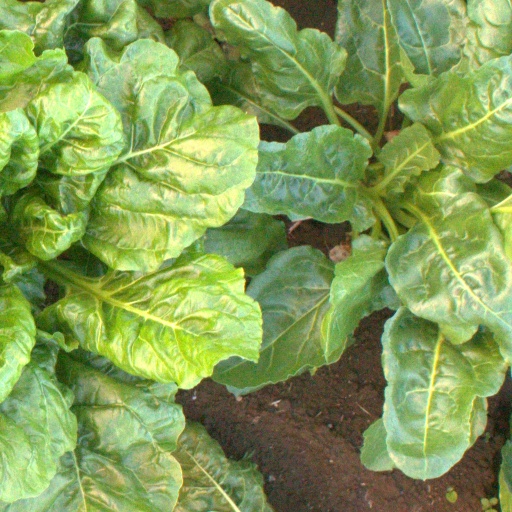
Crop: sugar beet